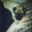
Label: dog